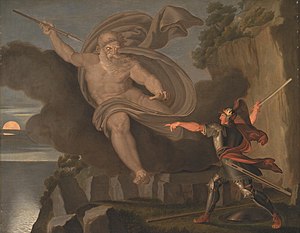
Asmus Jacob Carstens
Asmus Jacob Carstens, Fingal overvinder Soras gud, Loda, 1797, Statens Museum for Kunst.
Asmus Jacob Carstens var en dansk-tysk kunstmaler.